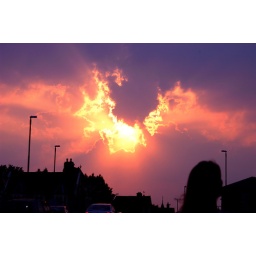
sky over trent bridge